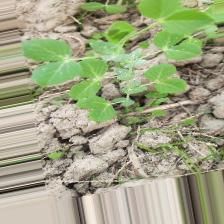
Label: Powdery Mildew